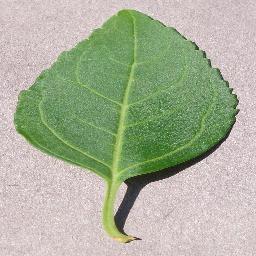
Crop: cherry
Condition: (including_sour)_healthy